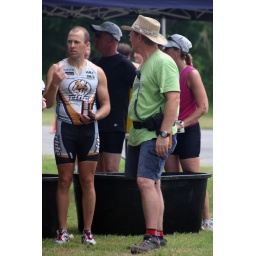
June 1st LR Sprint TRI with the swim in the ski lake and the bike and run on the NLR River trail